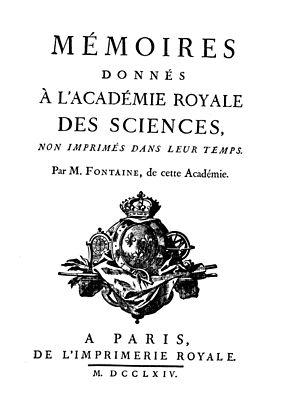
Alexis Fontaine, dit Alexis Fontaine des Bertins, né à Claveyson le 13 août 1704 et mort à Cuiseaux le 21 août 1771, est un mathématicien français.